Bulgaria–Indonesia relations

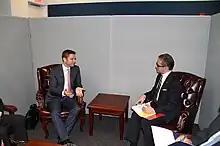
Kristian Vigenin and Marty Natalegawa

In September 2003, Bulgaria and Indonesia's respective presidents pledged agreement on combating international terrorism.